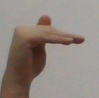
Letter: khaa